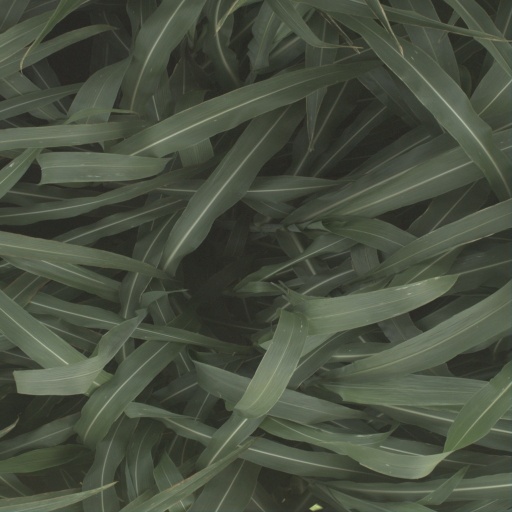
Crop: sorghum